Roman Catholic Diocese of Saint Petersburg

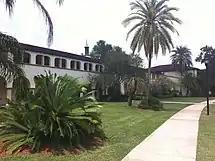
St. Leo University, St. Leo, Florida (2011)

As of 2023, the Diocese of St. Petersburg had 46 schools and early childhood centers along with two universities.